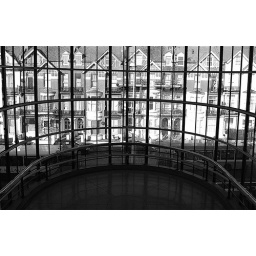
a view from a north facing window in the most stylish seafront building